History of Shimer College

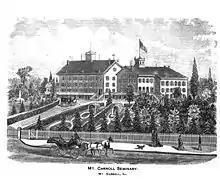
Mount Carroll Seminary, engraving, 1878.

Shimer College was founded in Mount Carroll, Illinois, USA as the Mount Carroll Seminary, a non-denominational coeducational seminary. The charter for the seminary was granted by the Illinois General Assembly on June 18, 1852, after lobbying by the citizens of Mount Carroll.